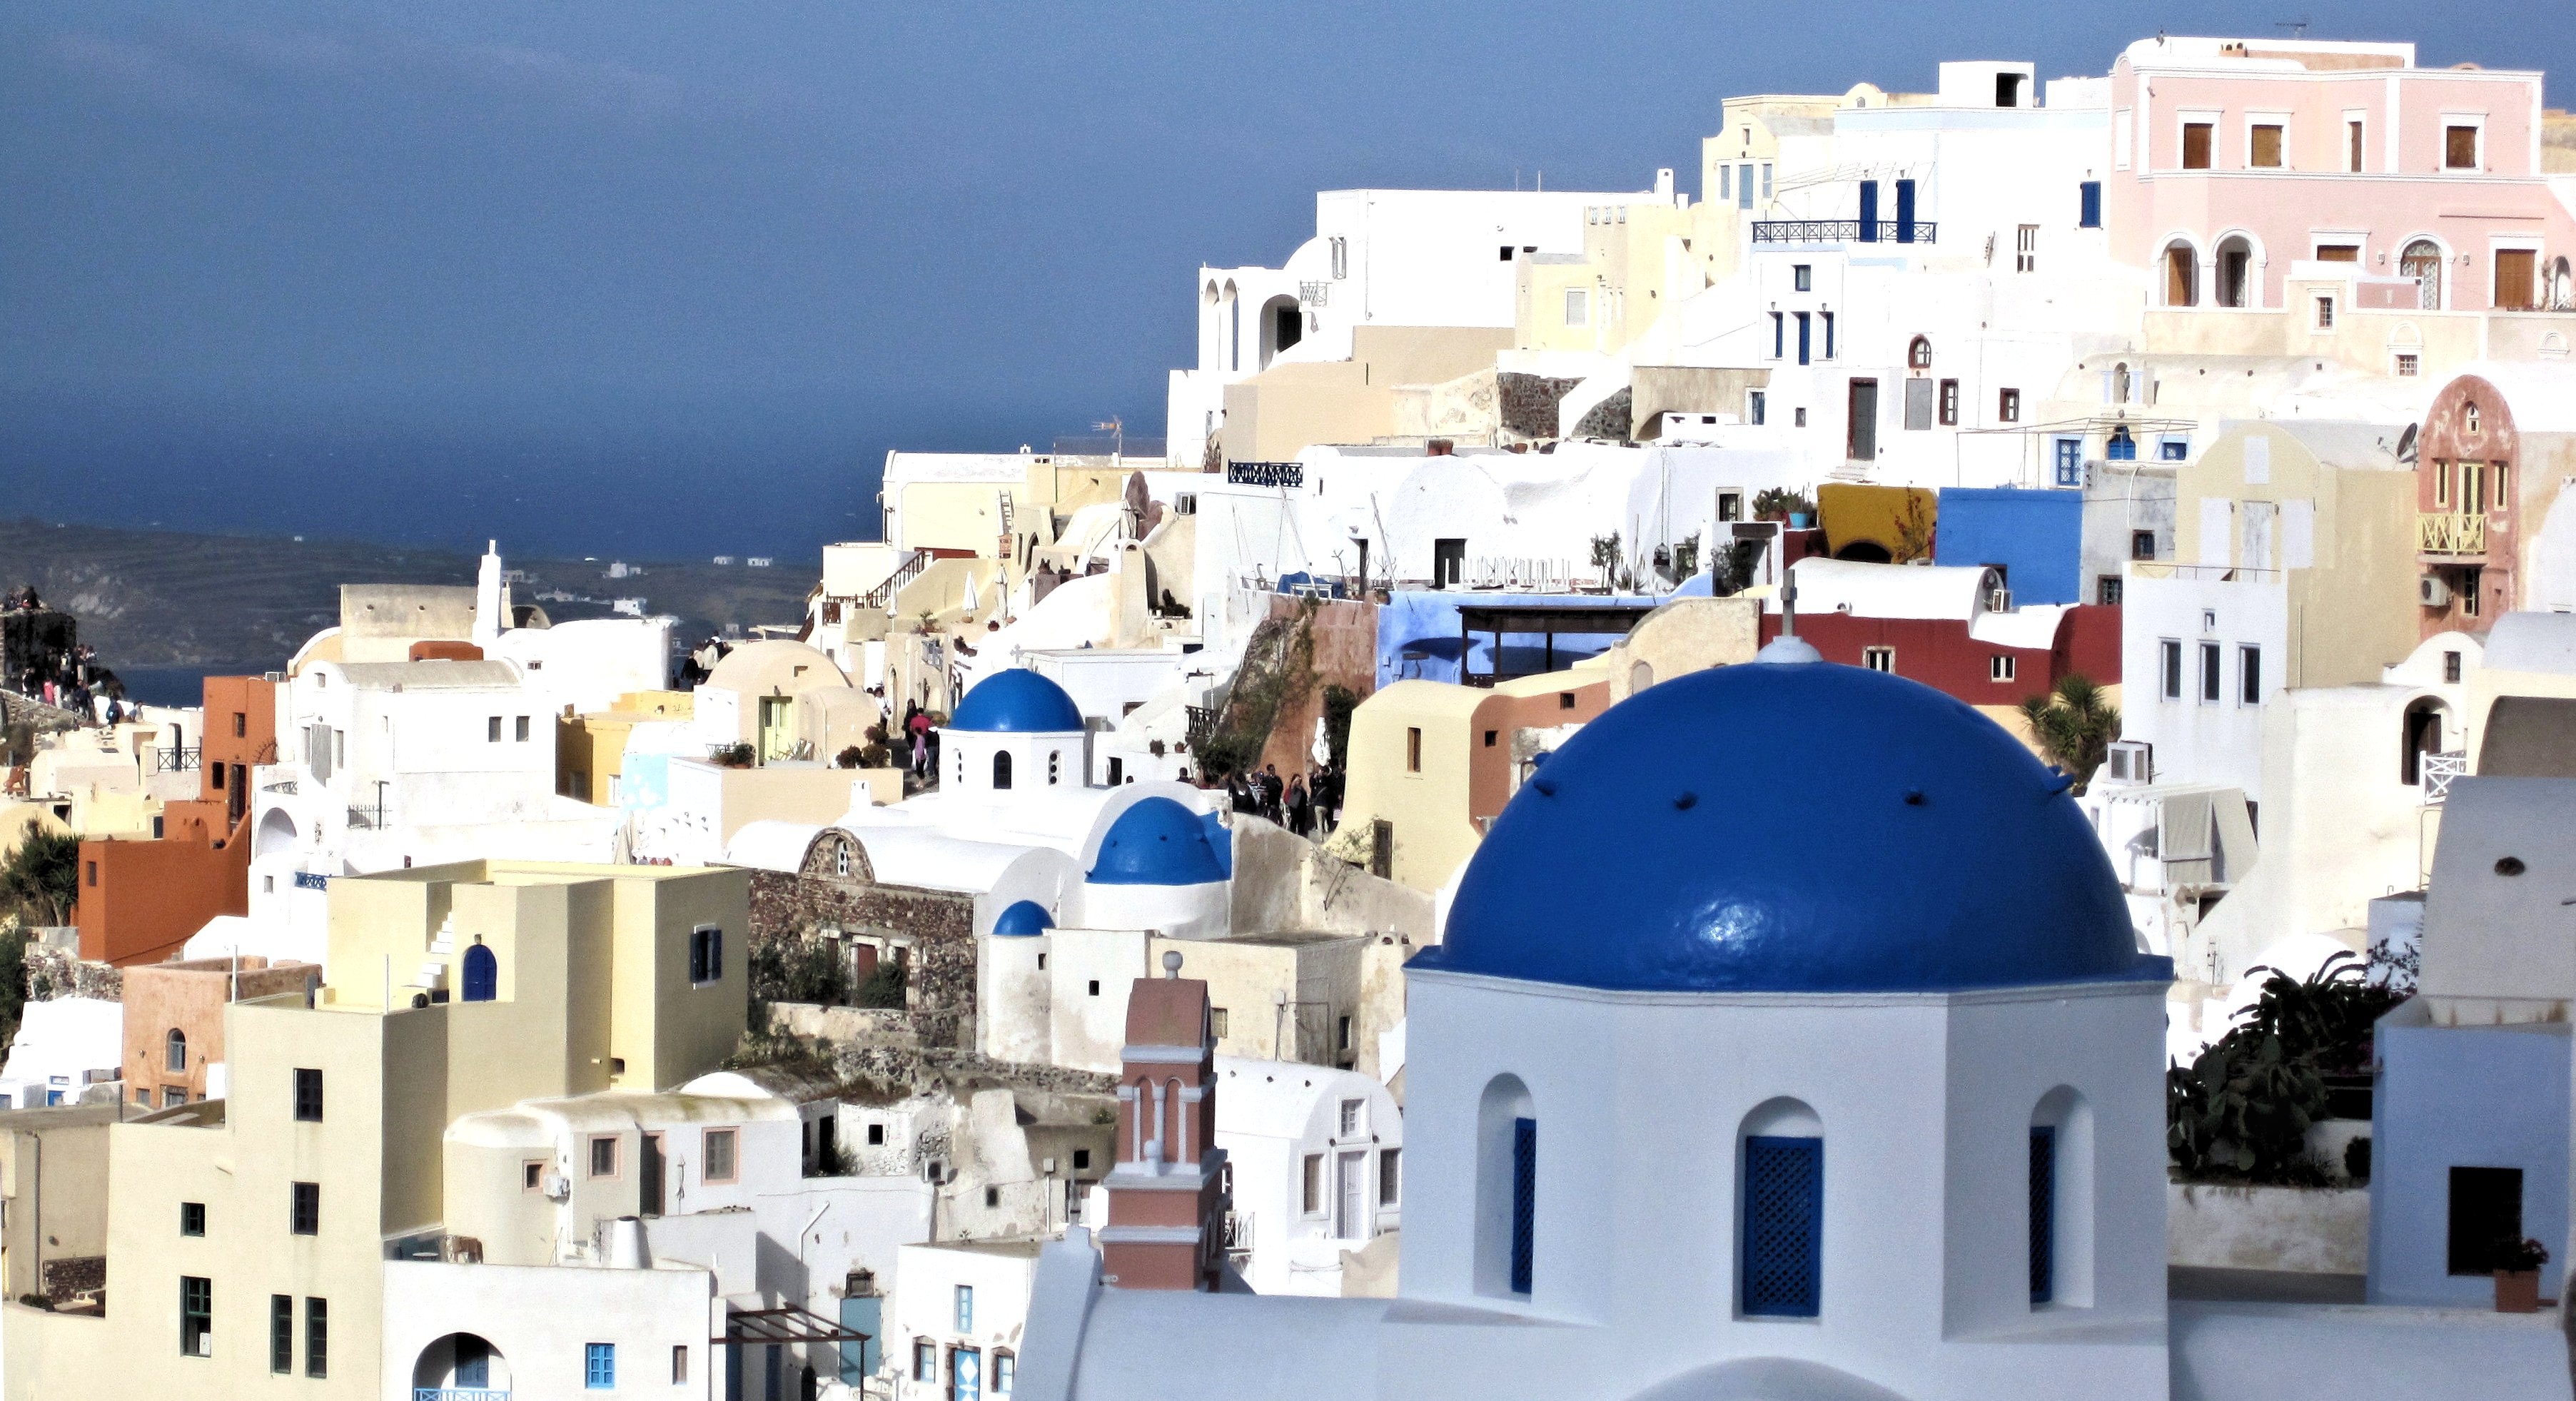
architecture, town, travel, tourism, santorini, buildings, resort, greece, human settlement